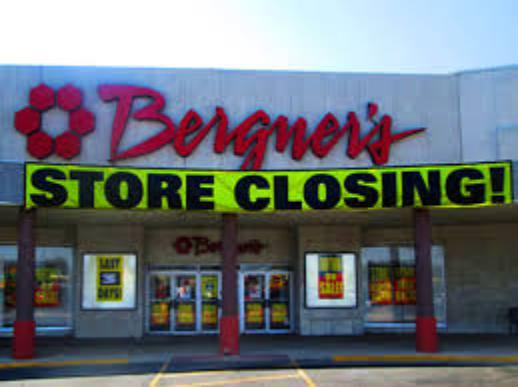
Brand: Bergner's
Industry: Others